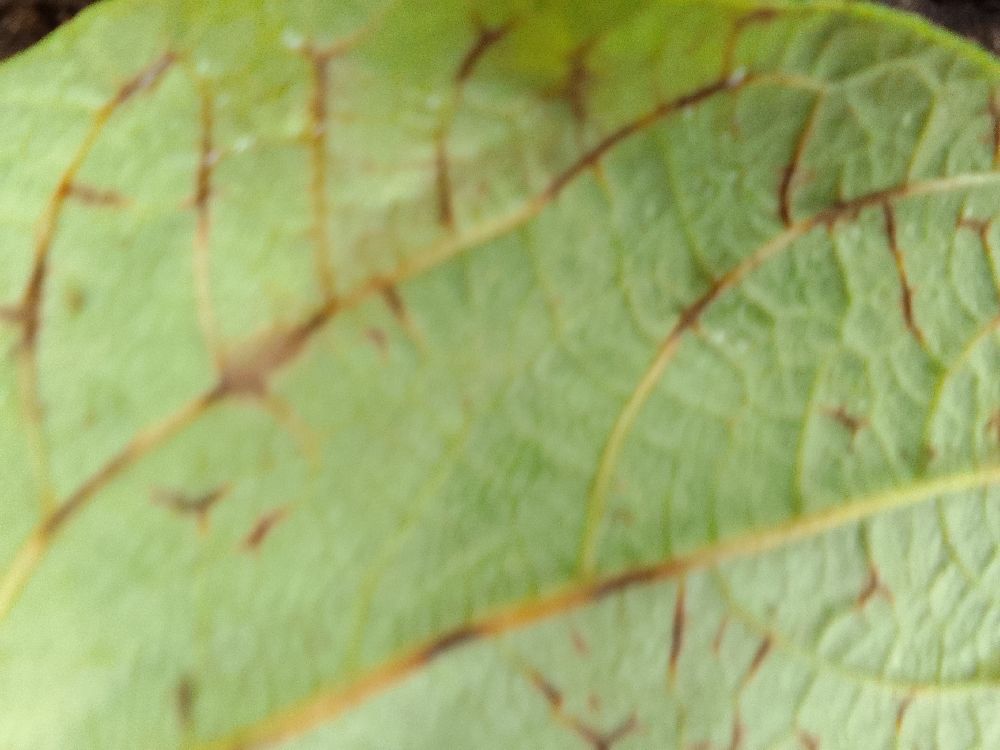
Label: anthracnose